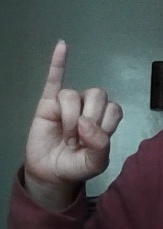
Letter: meem